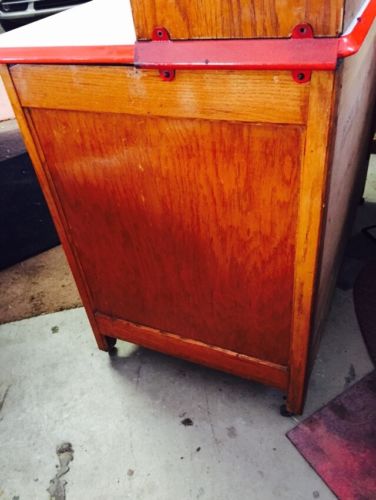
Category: cabinet